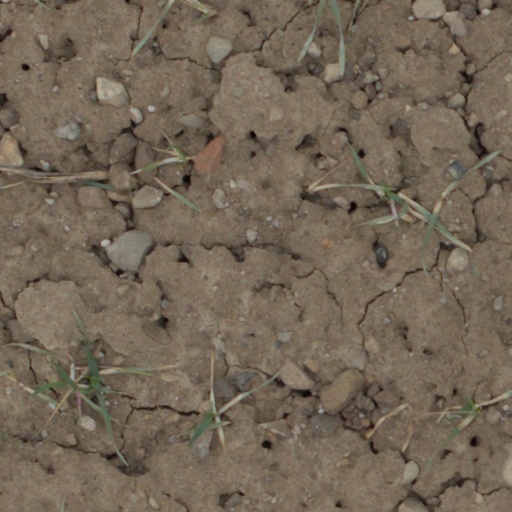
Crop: wheat